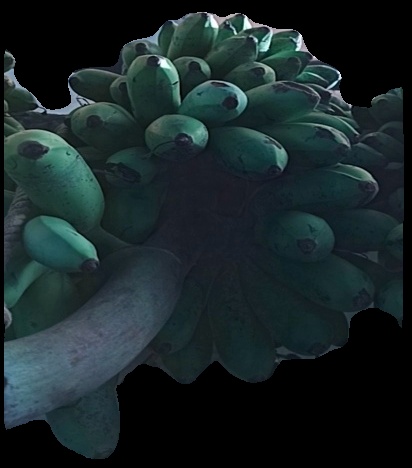
Variety: rasbale
Grade: grade2